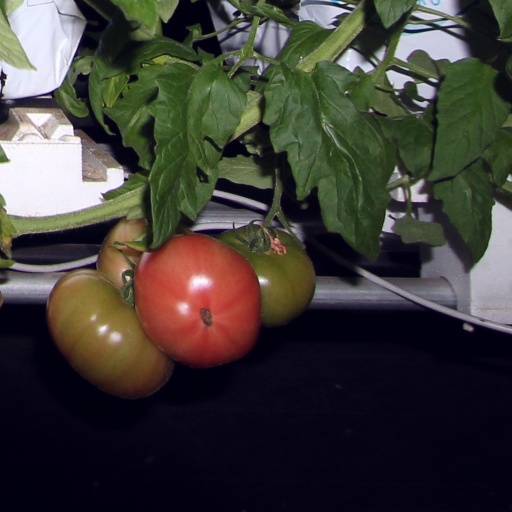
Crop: tomato